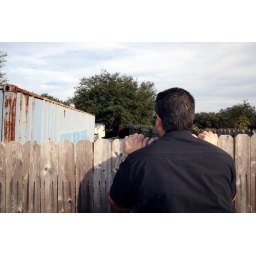
Chris peering over the neighbor's fence at his uncle's house in Venus, FL.